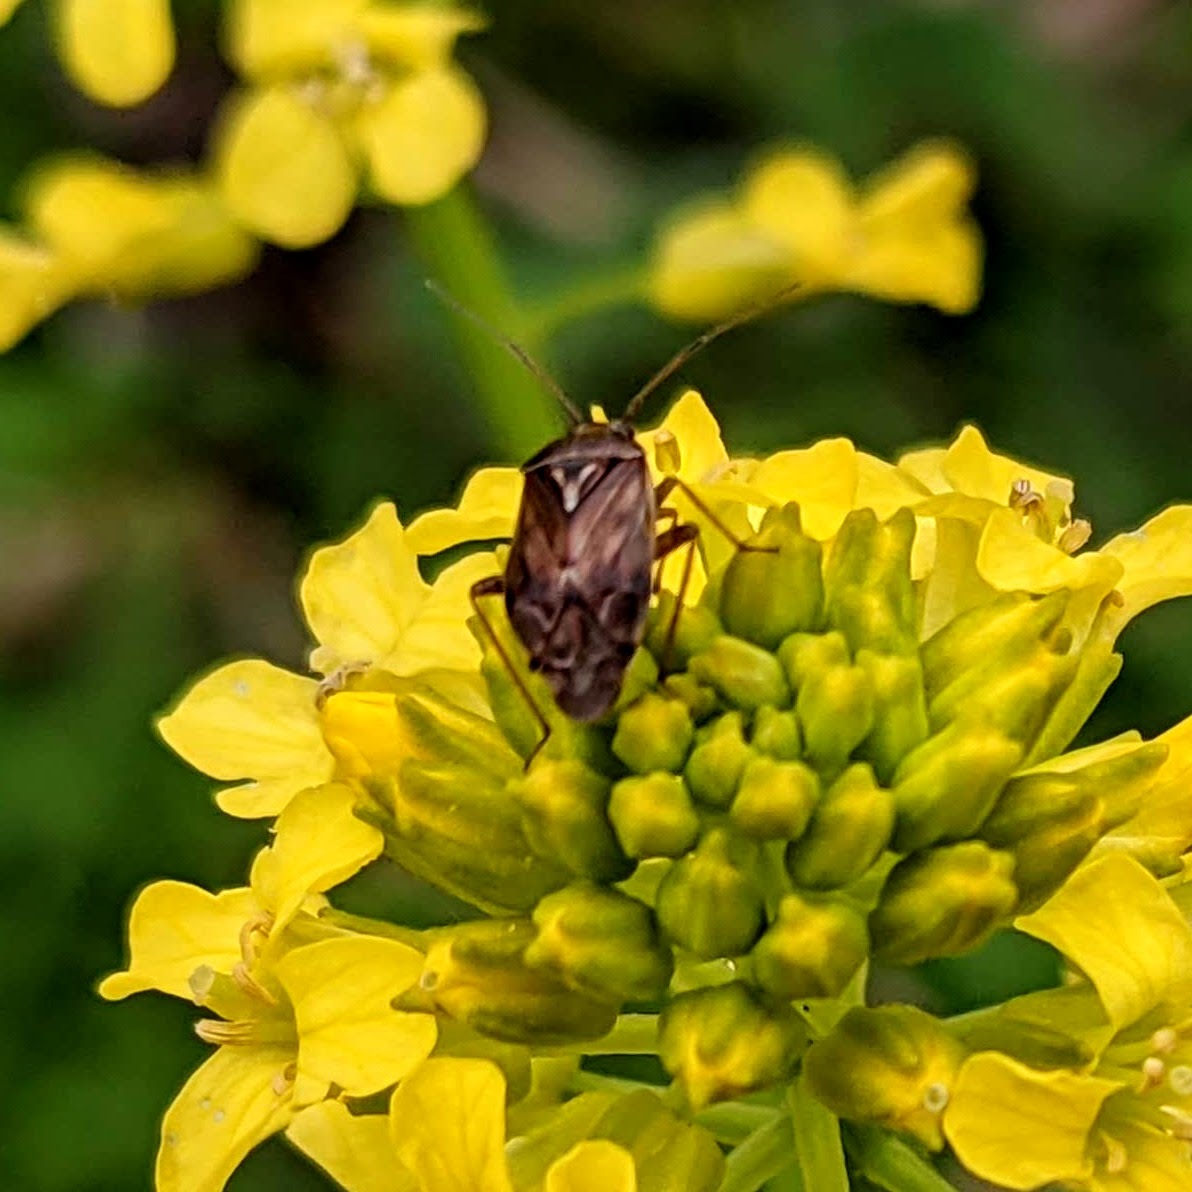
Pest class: lygus_bug